Alan D. B. Clarke

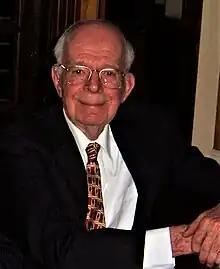
Clarke at the Royal Station Hotel Hull, 2008

Alan Douglas Benson Clarke (21 March 1922 – 10 December 2011) was a British psychologist who specialised in the field of learning disability.